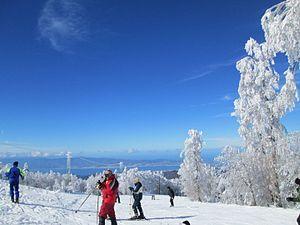
Gambarie est une frazione de la commune de Santo Stefano in Aspromonte, dans la province de Reggio de Calabre.